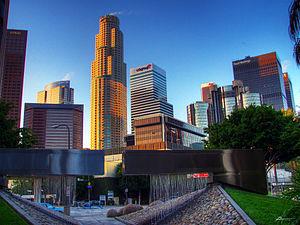
Le Financial District est un secteur du quartier d'affaires de Los Angeles, en Californie.